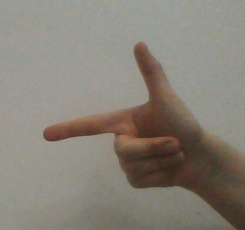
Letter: yaa